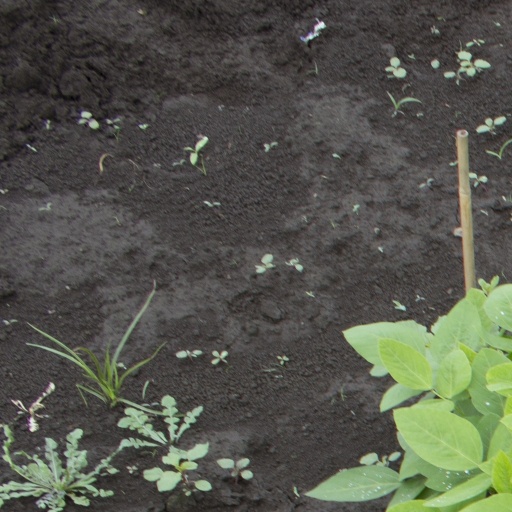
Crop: soybean